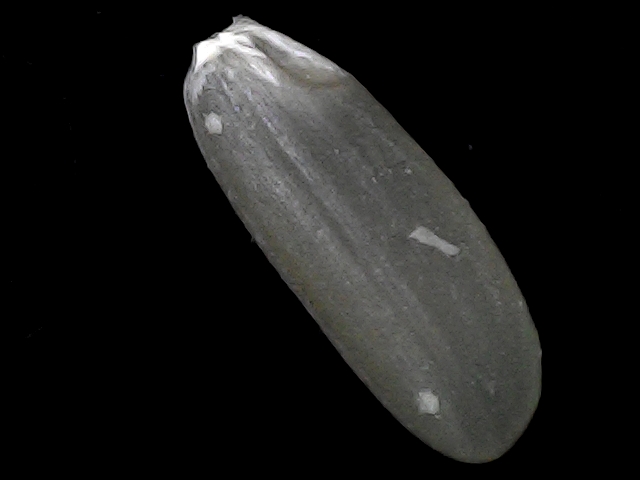
Rice variety: BD30